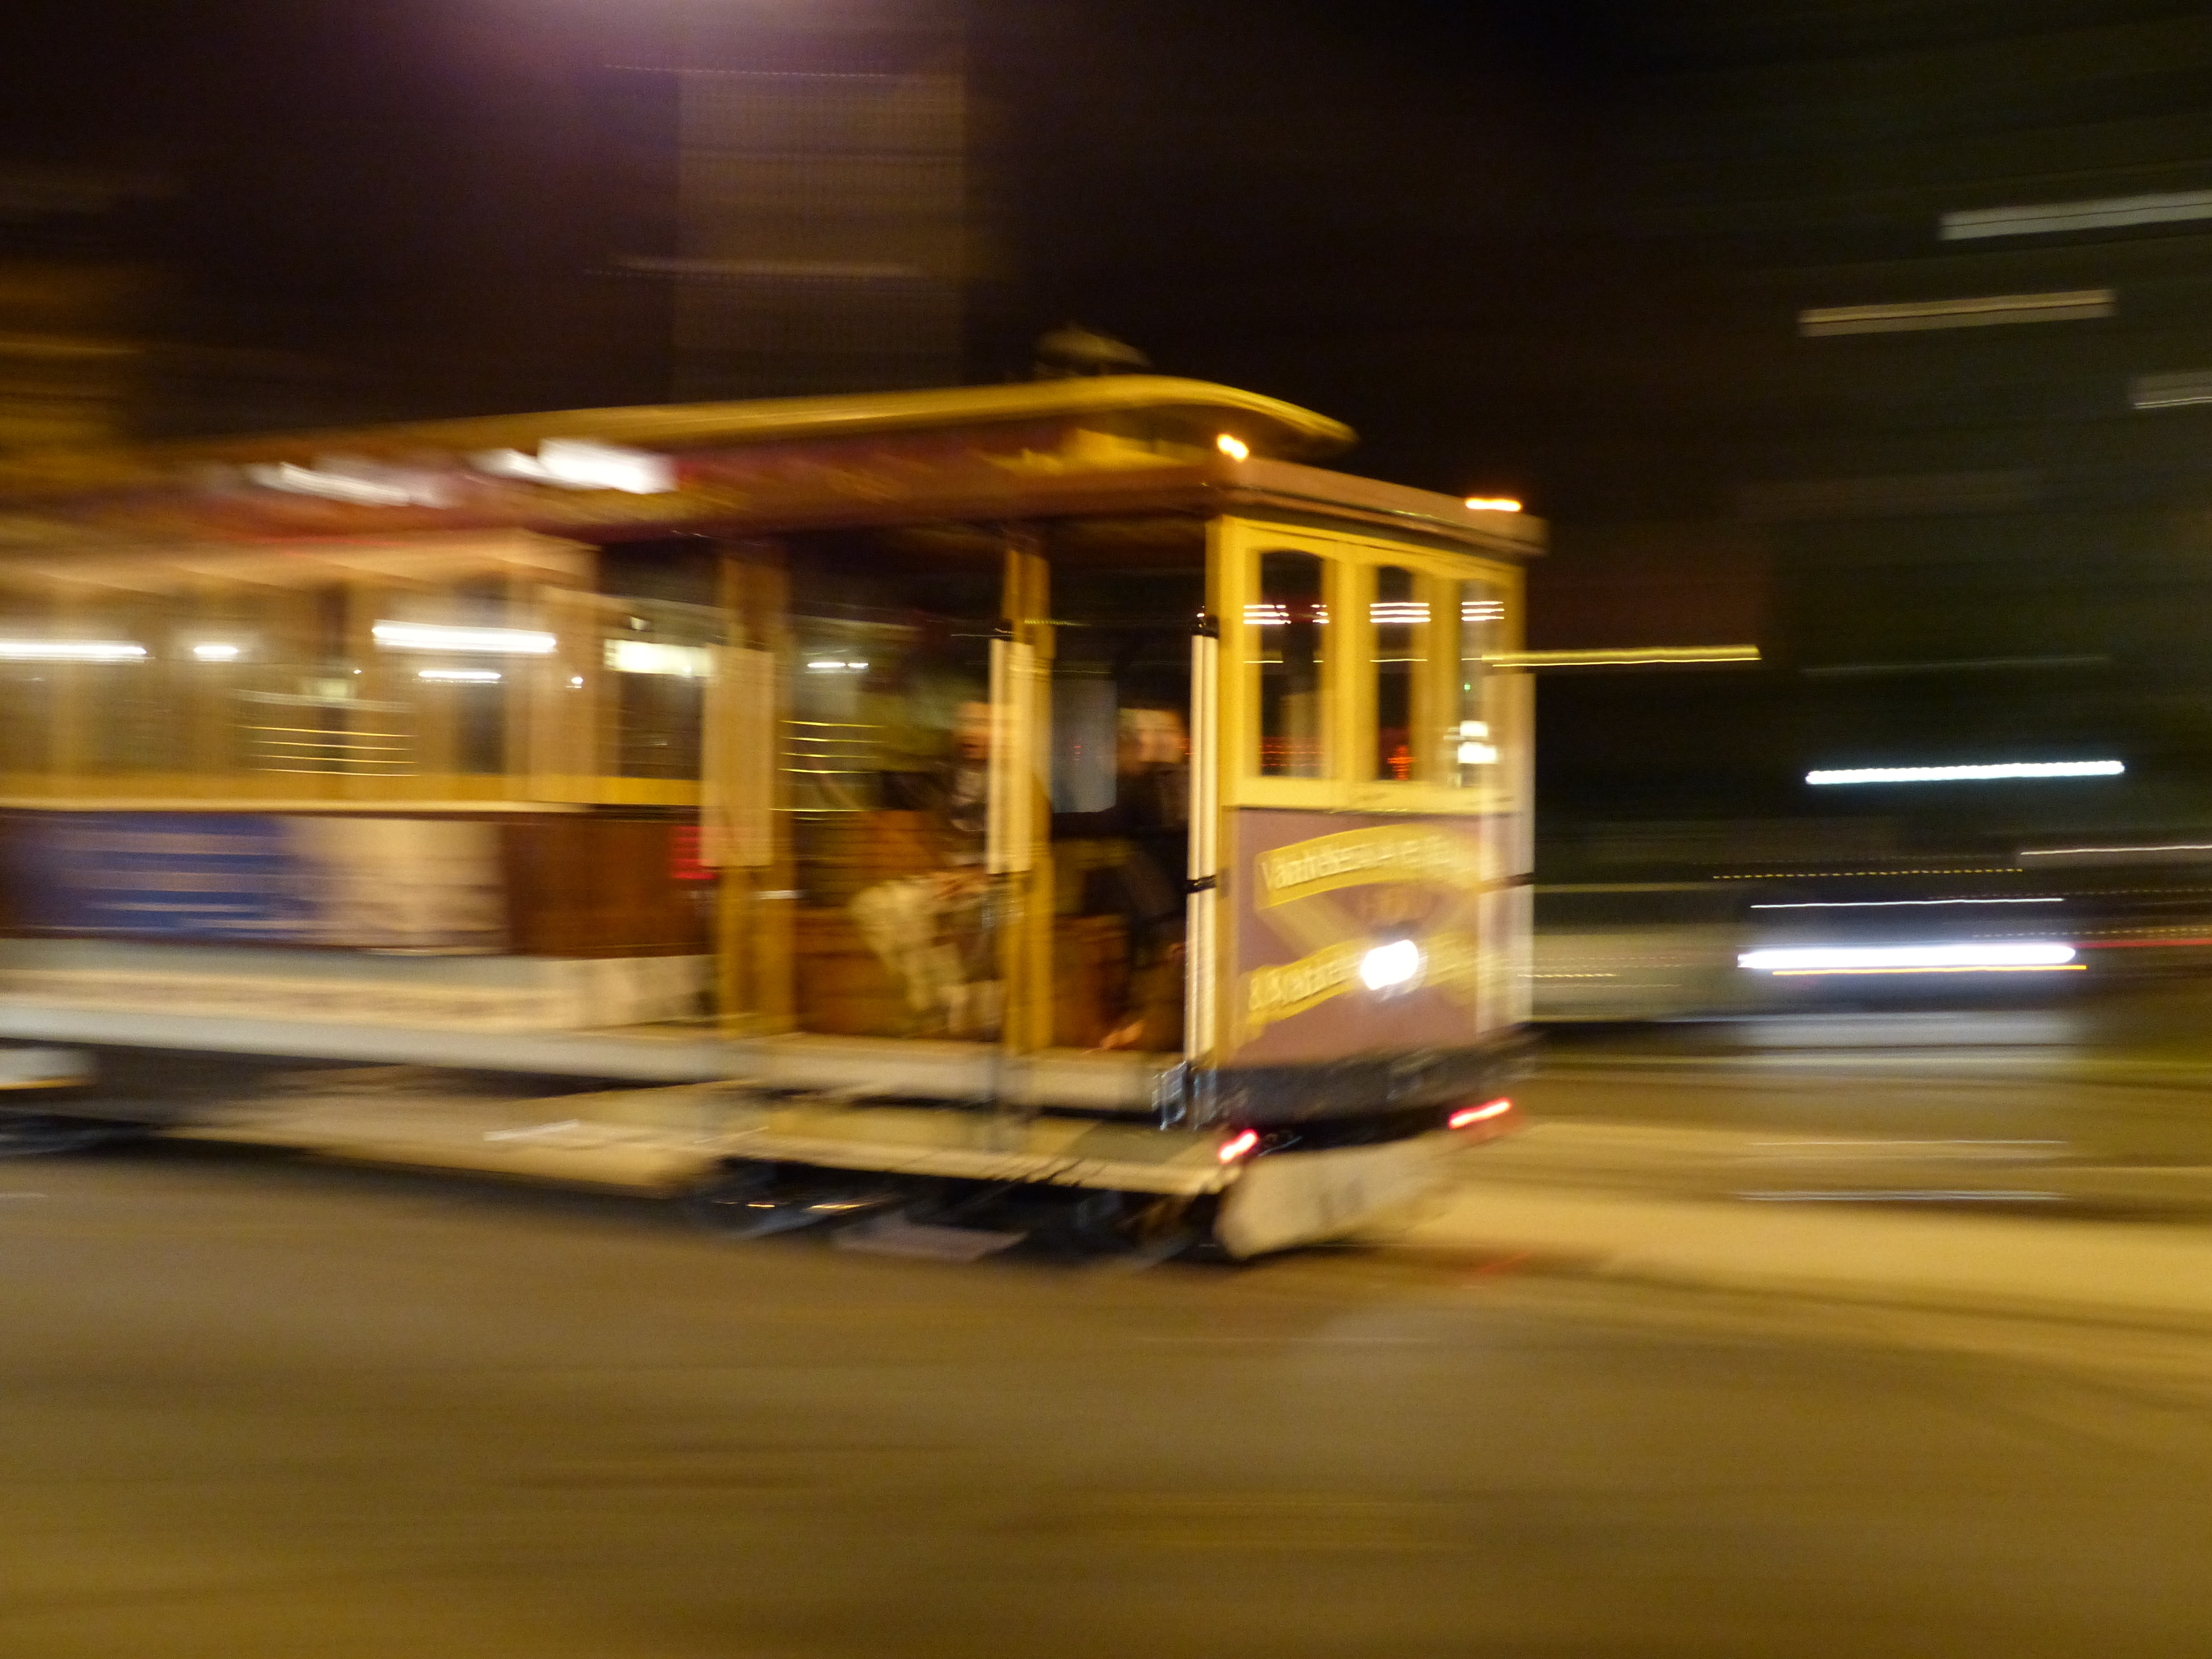
light, traffic, street, night, travel, tram, transport, evening, vehicle, usa, cable car, lighting, california, public transport, sanfrancisco, cablecar, land vehicle, rapid transit